Peter Fonda

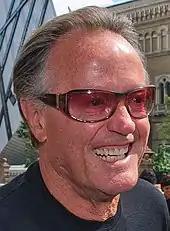

In 2002, Fonda was inducted into the AMA Motorcycle Hall of Fame.